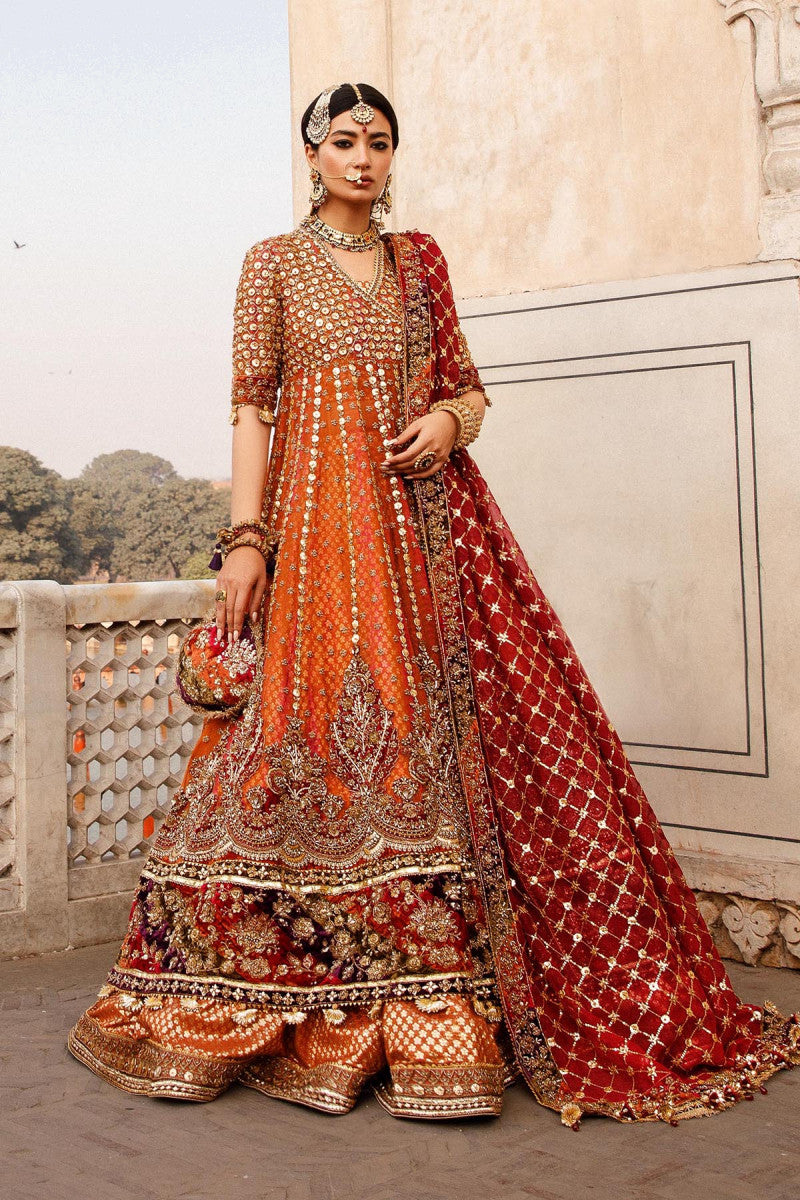
orange gold embroidered lehenga set